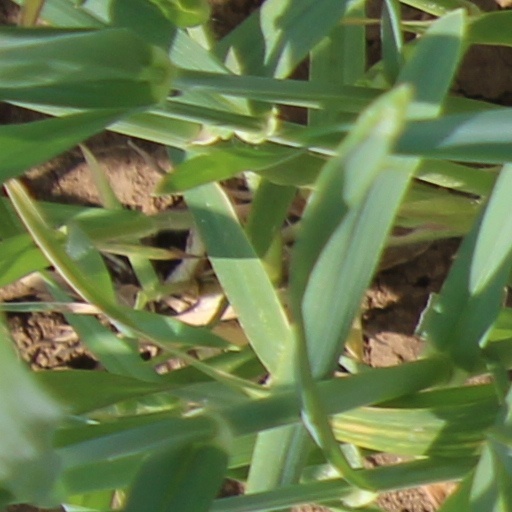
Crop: wheat